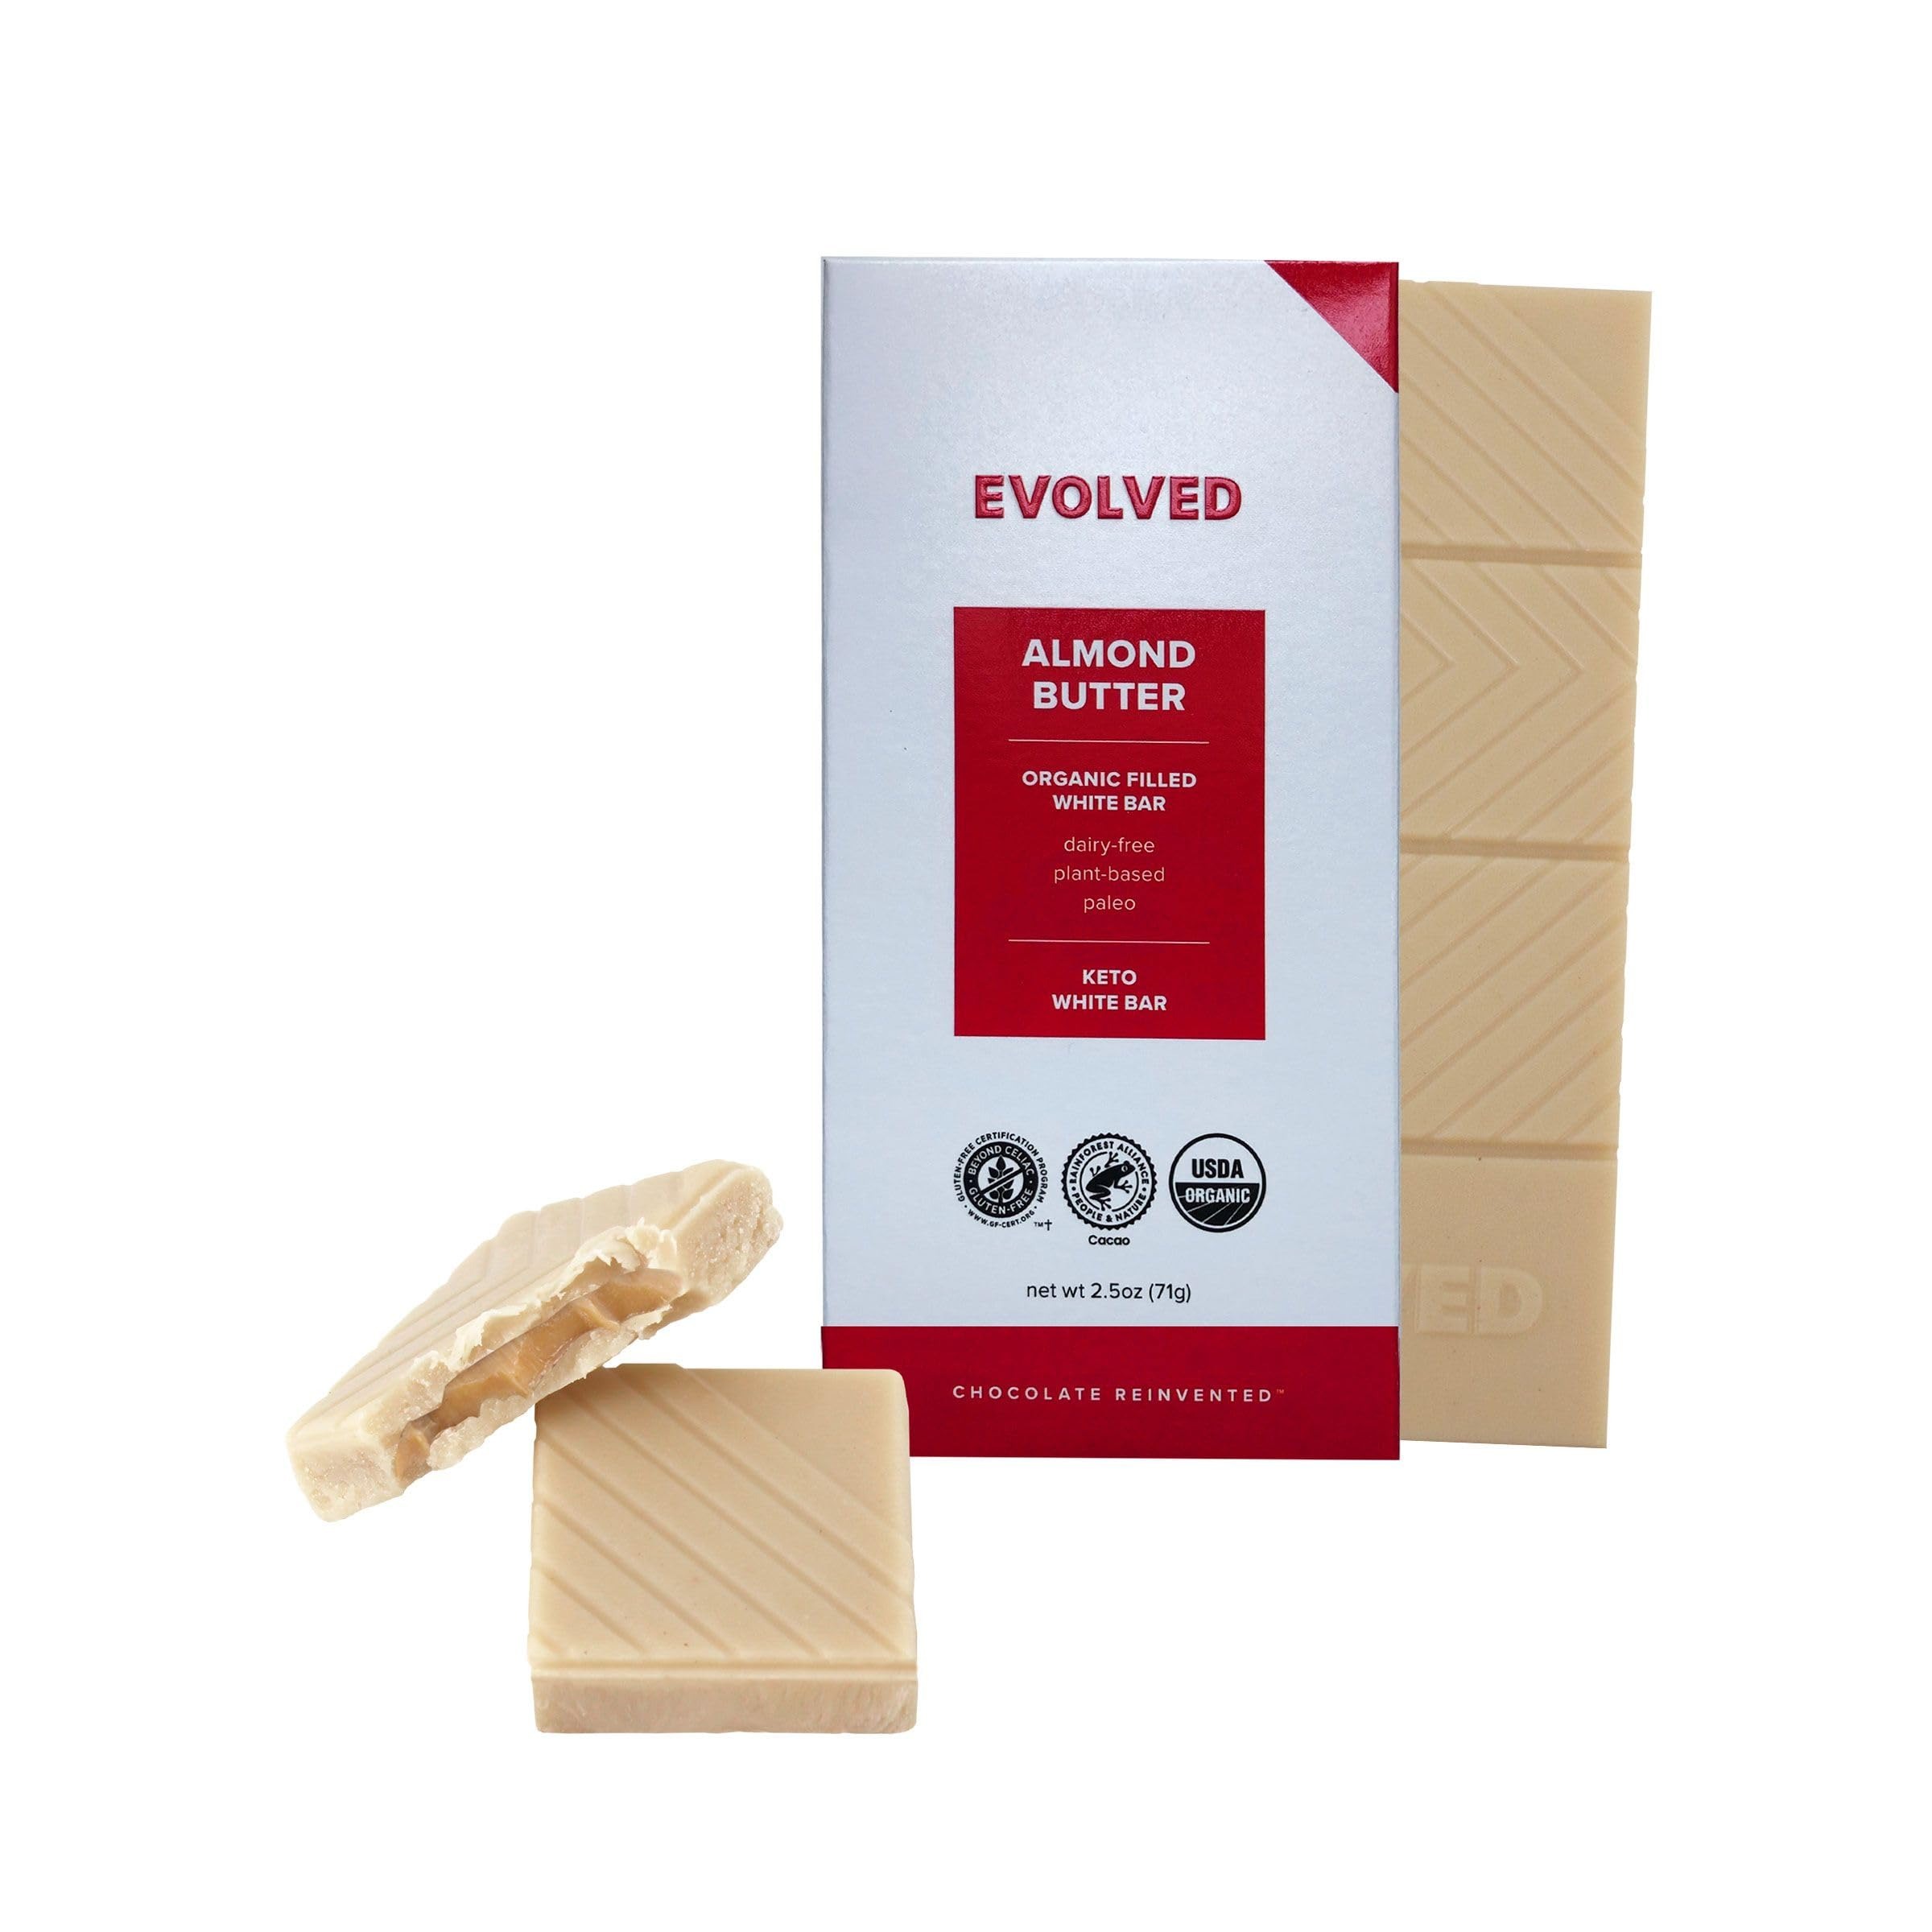
Item Name: EVOLVED Chocolate Almond Butter Organic Filled Dairy-Free Chocolate Bars, 2.5-oz. (Count of 8)
Value: 20.0
Unit: Ounce

Price: 58.99